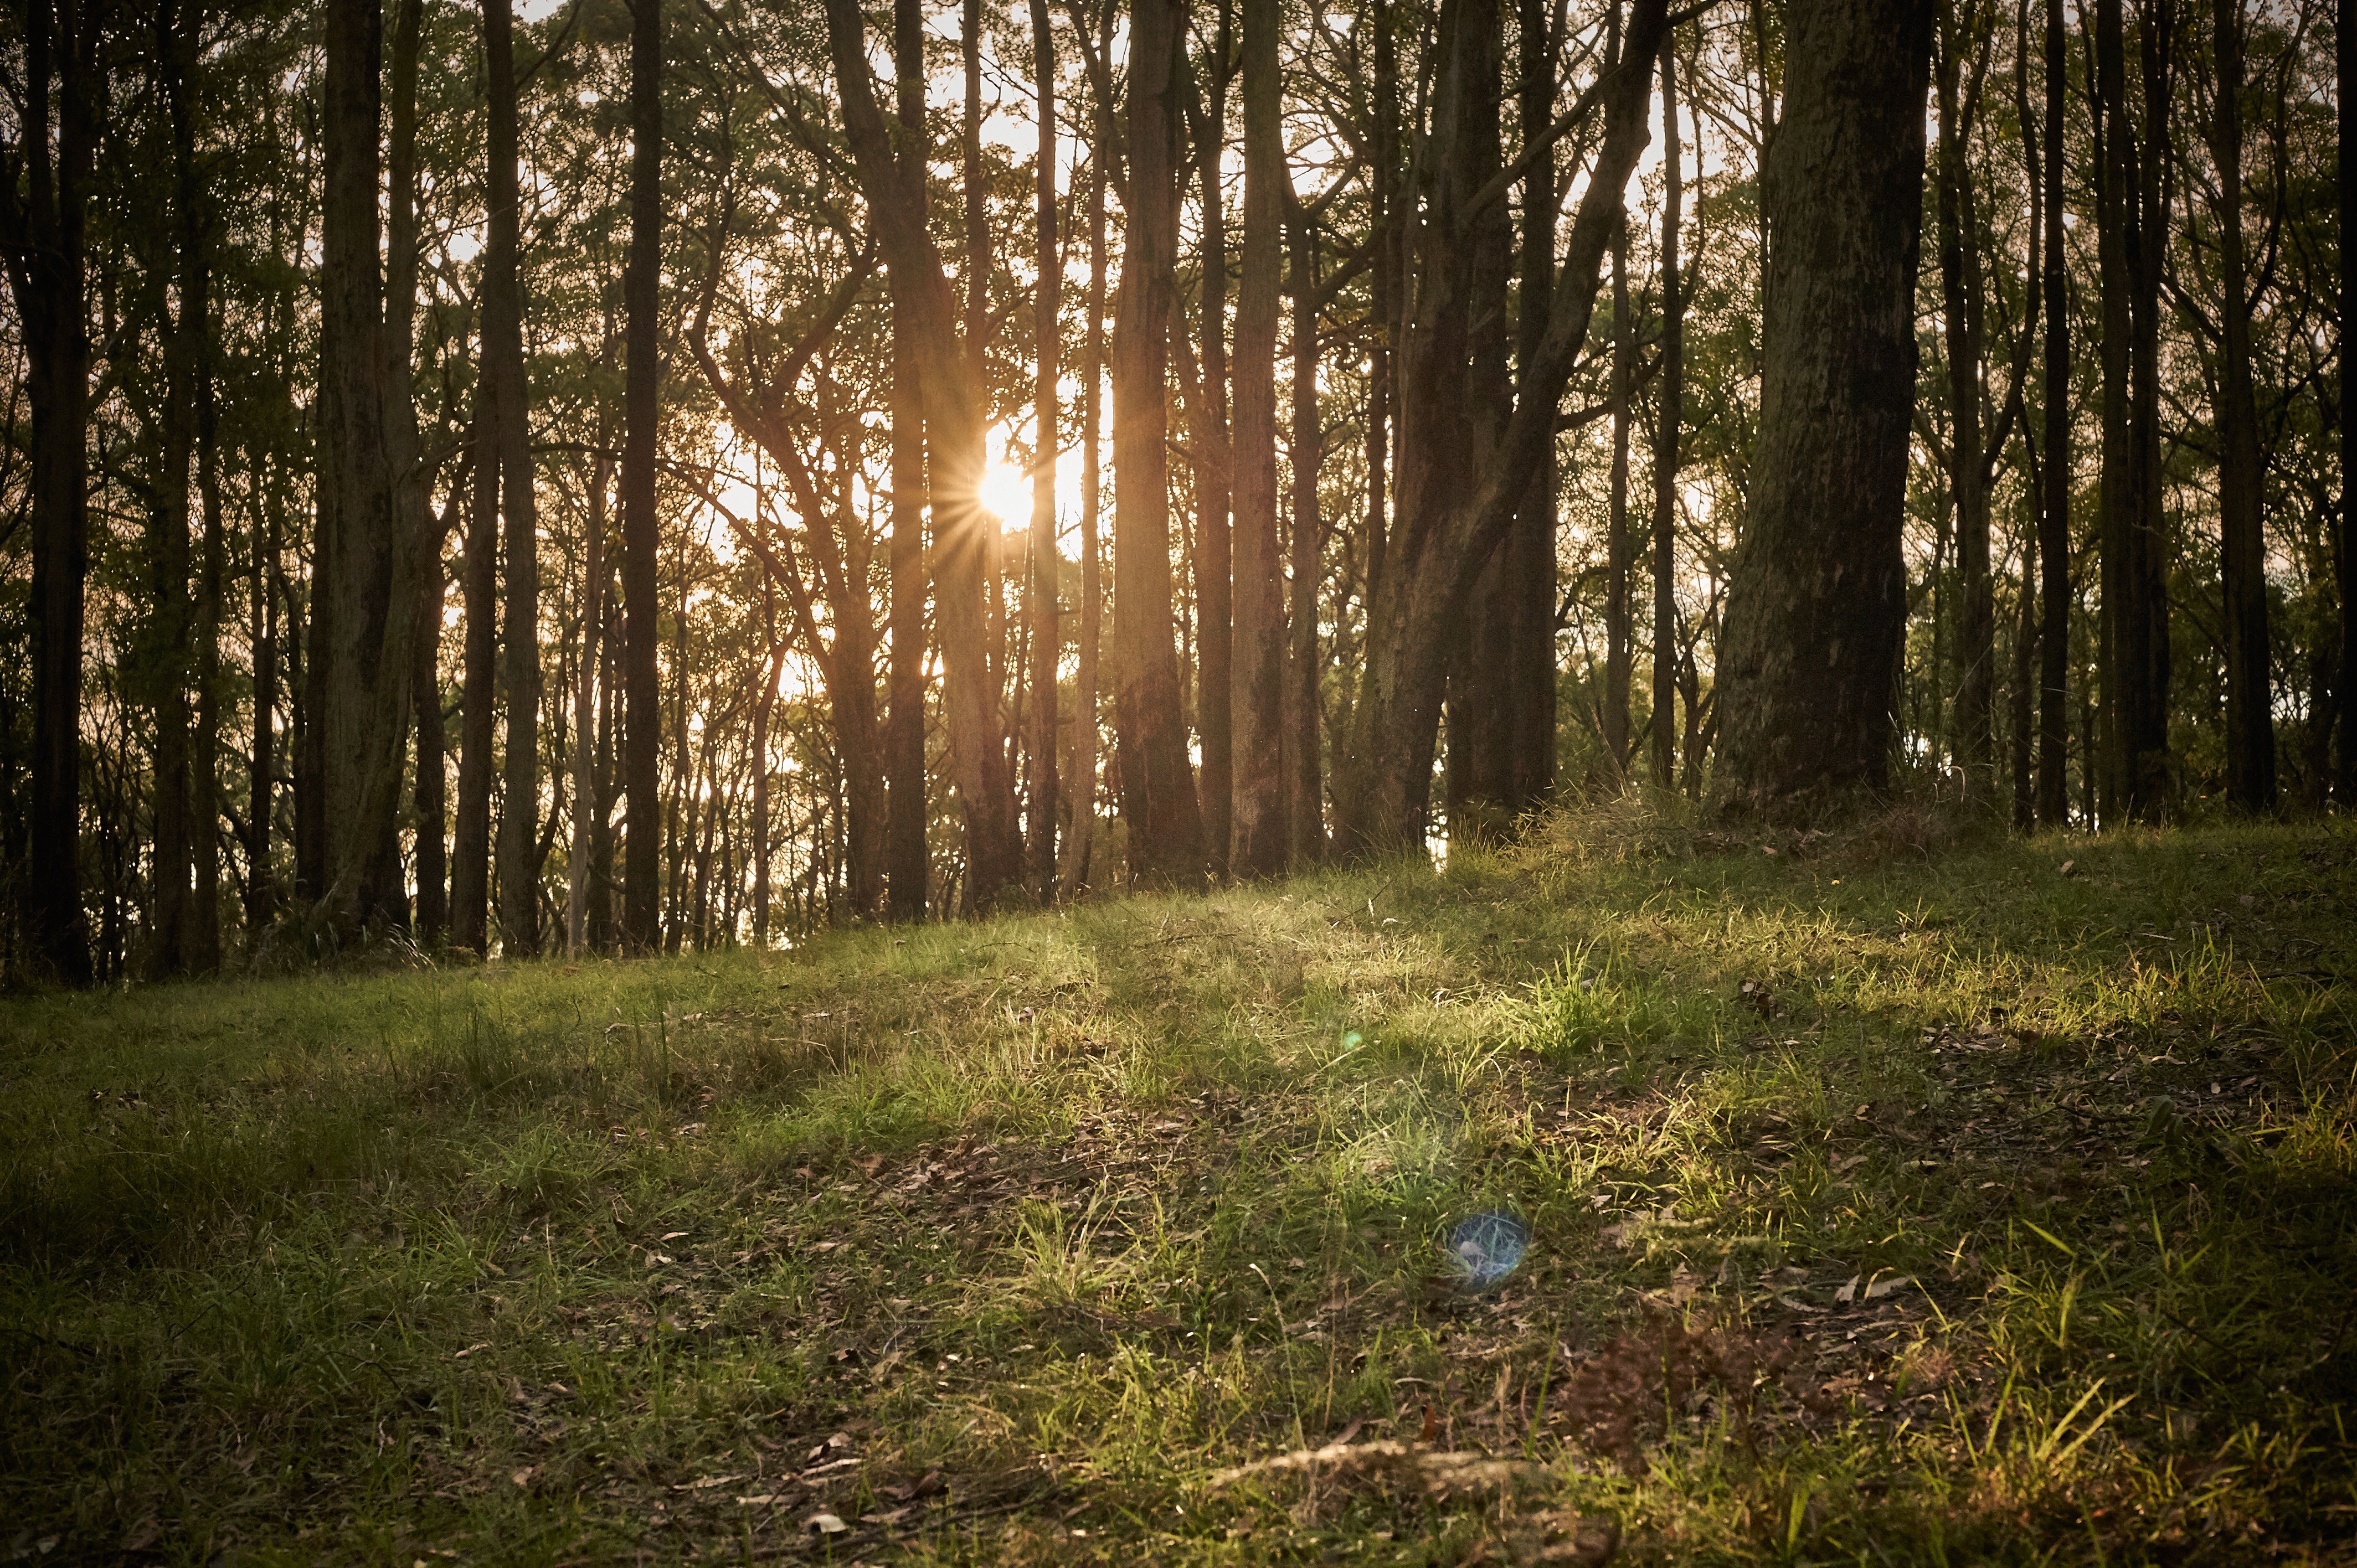
tree, nature, forest, grass, wilderness, branch, light, plant, meadow, sunlight, morning, leaf, autumn, season, deciduous, wetland, grove, woodland, habitat, ecosystem, biome, natural environment, geographical feature, atmospheric phenomenon, woody plant, temperate broadleaf and mixed forest, temperate coniferous forest